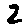
Label: 2